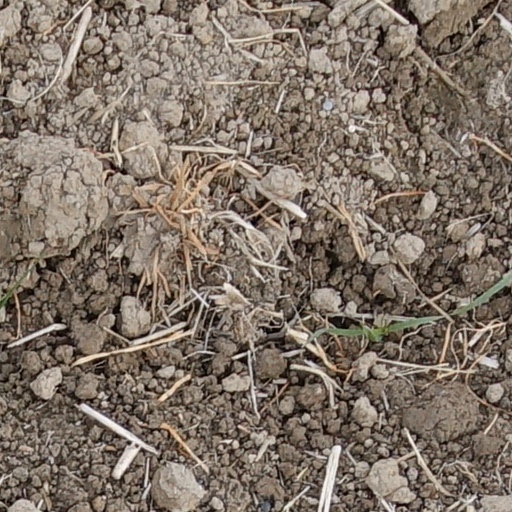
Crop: wheat